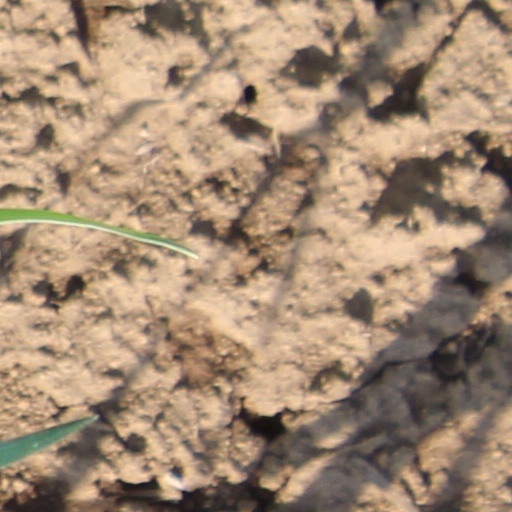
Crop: wheat